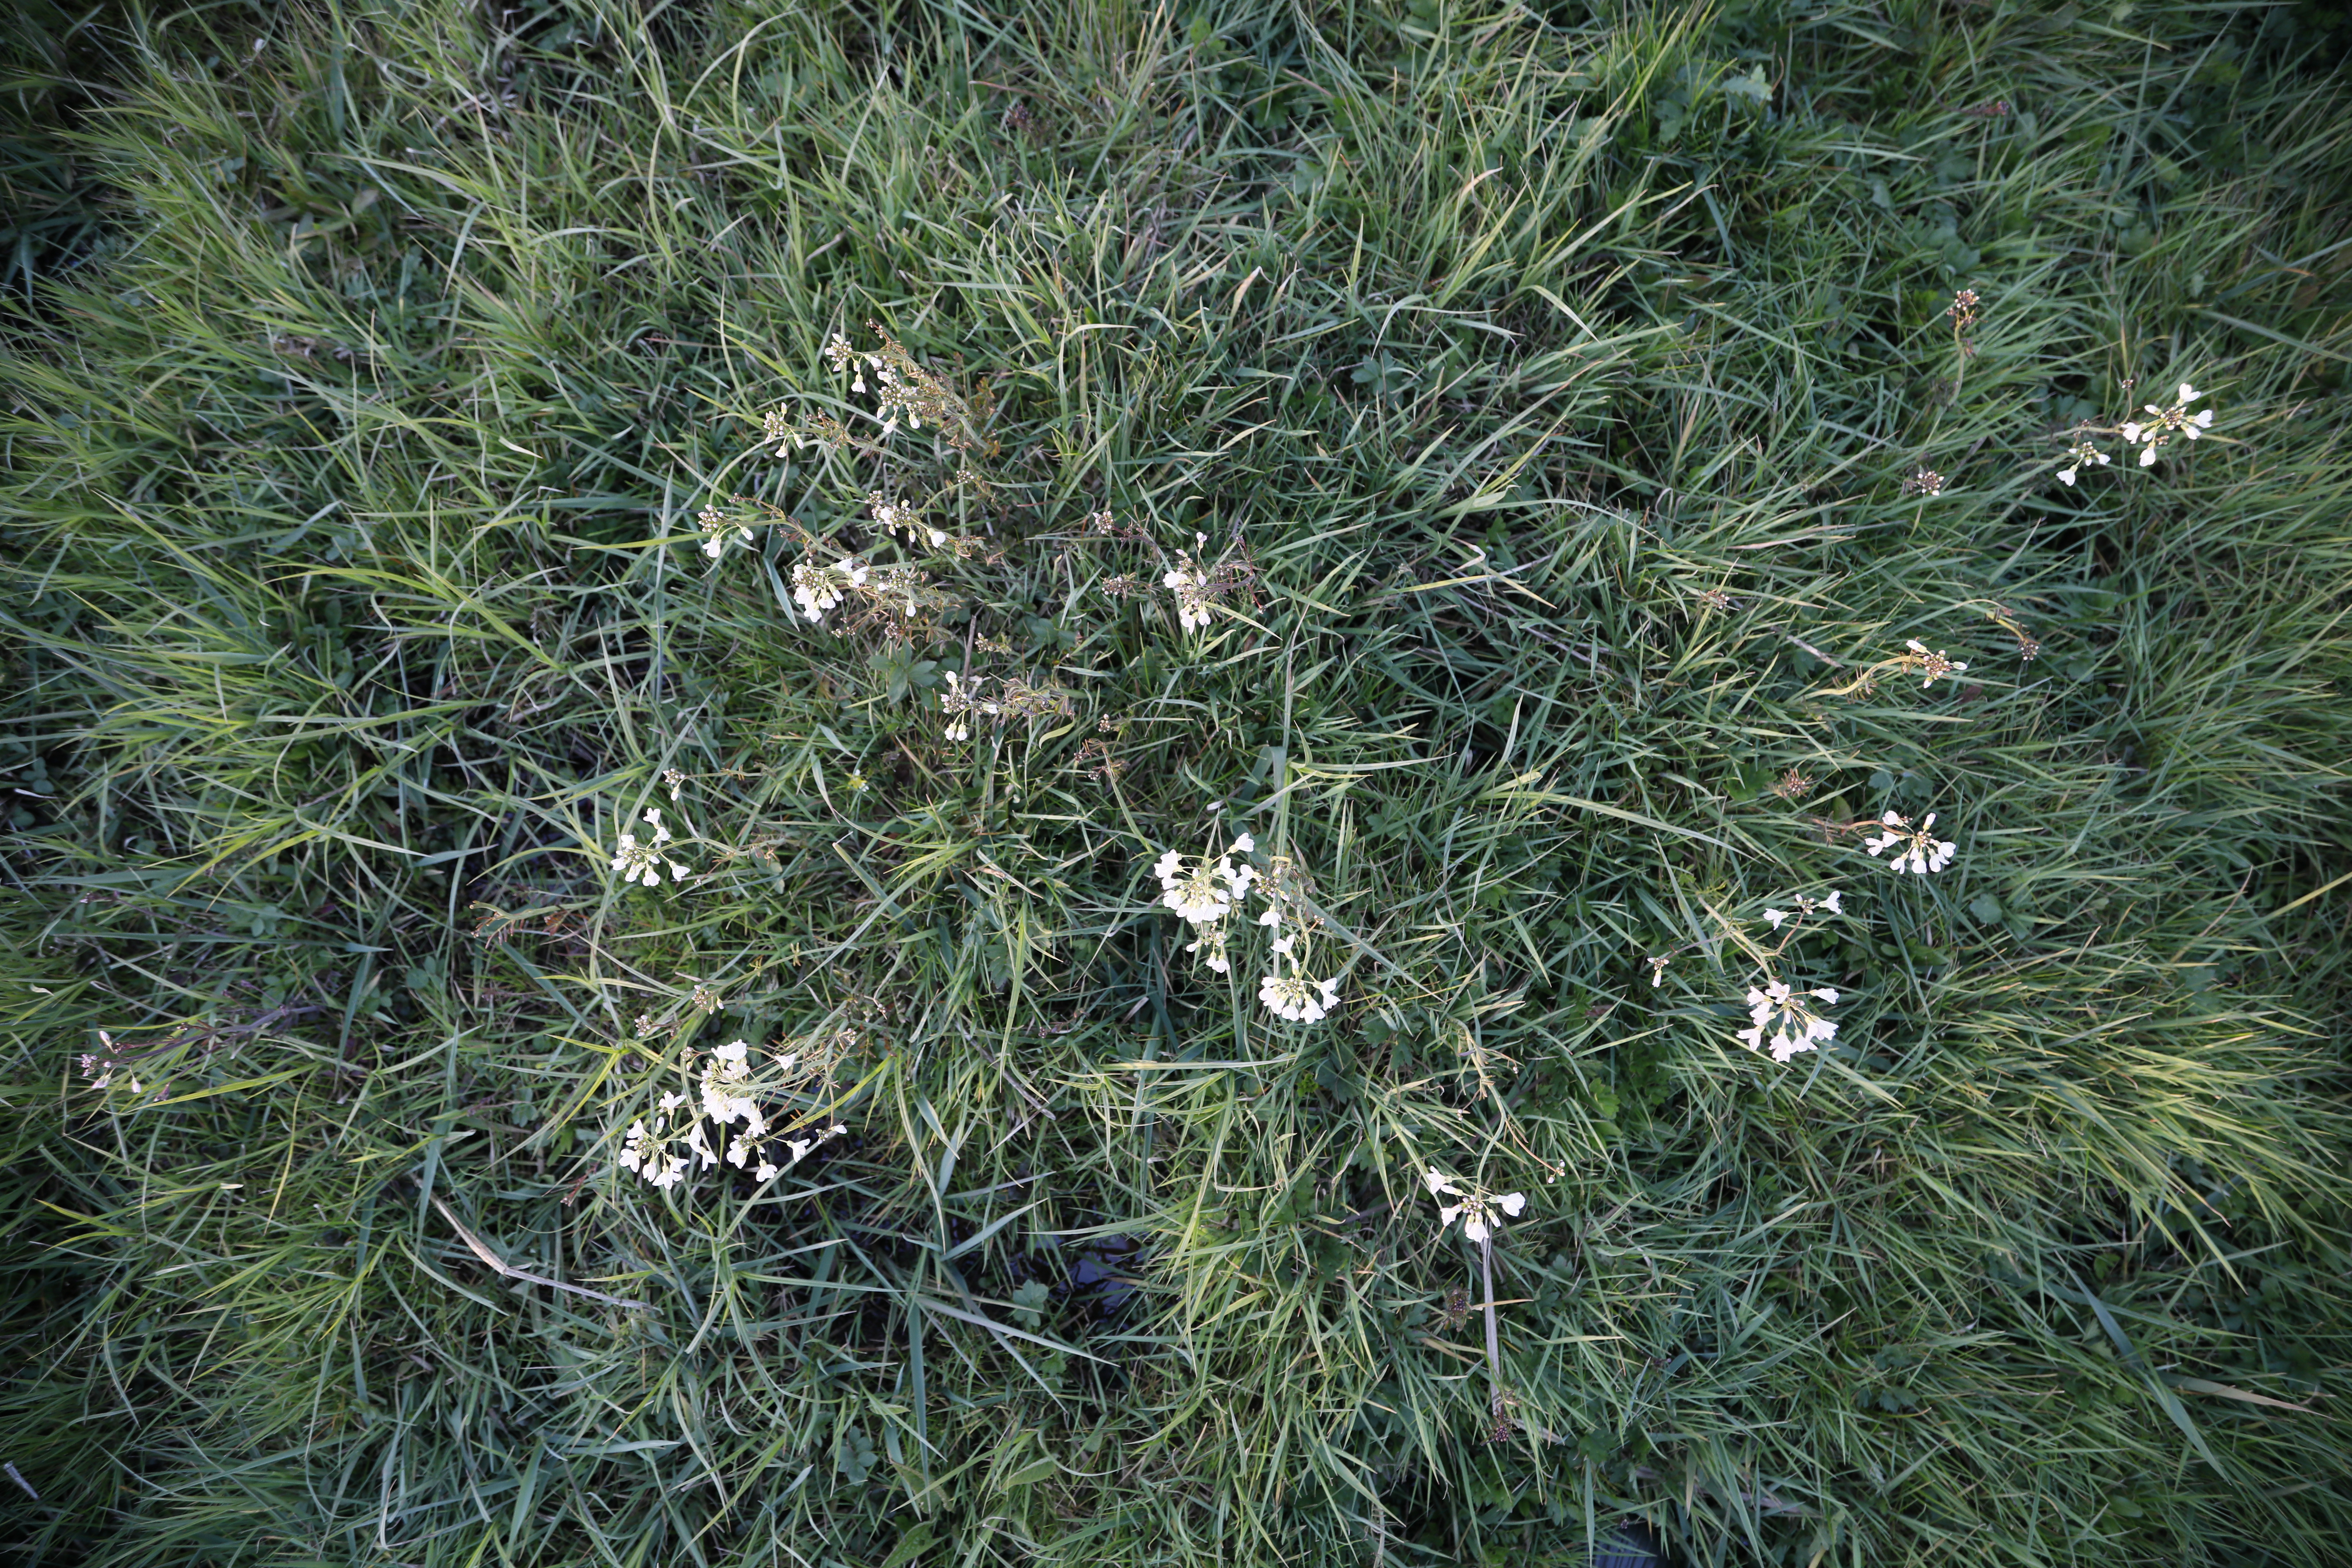
Plant species: Cardamine pratensis